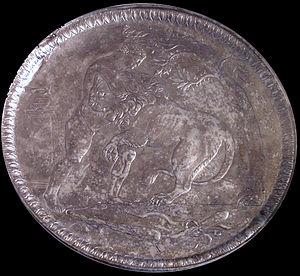
Héraclès combattant le lion de Némée. Missorium en argent, VIe siècle ap. J.-C. (?).